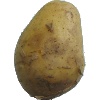
Label: Potato White 1